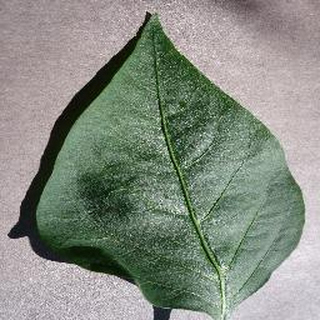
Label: healthy_bell_pepper